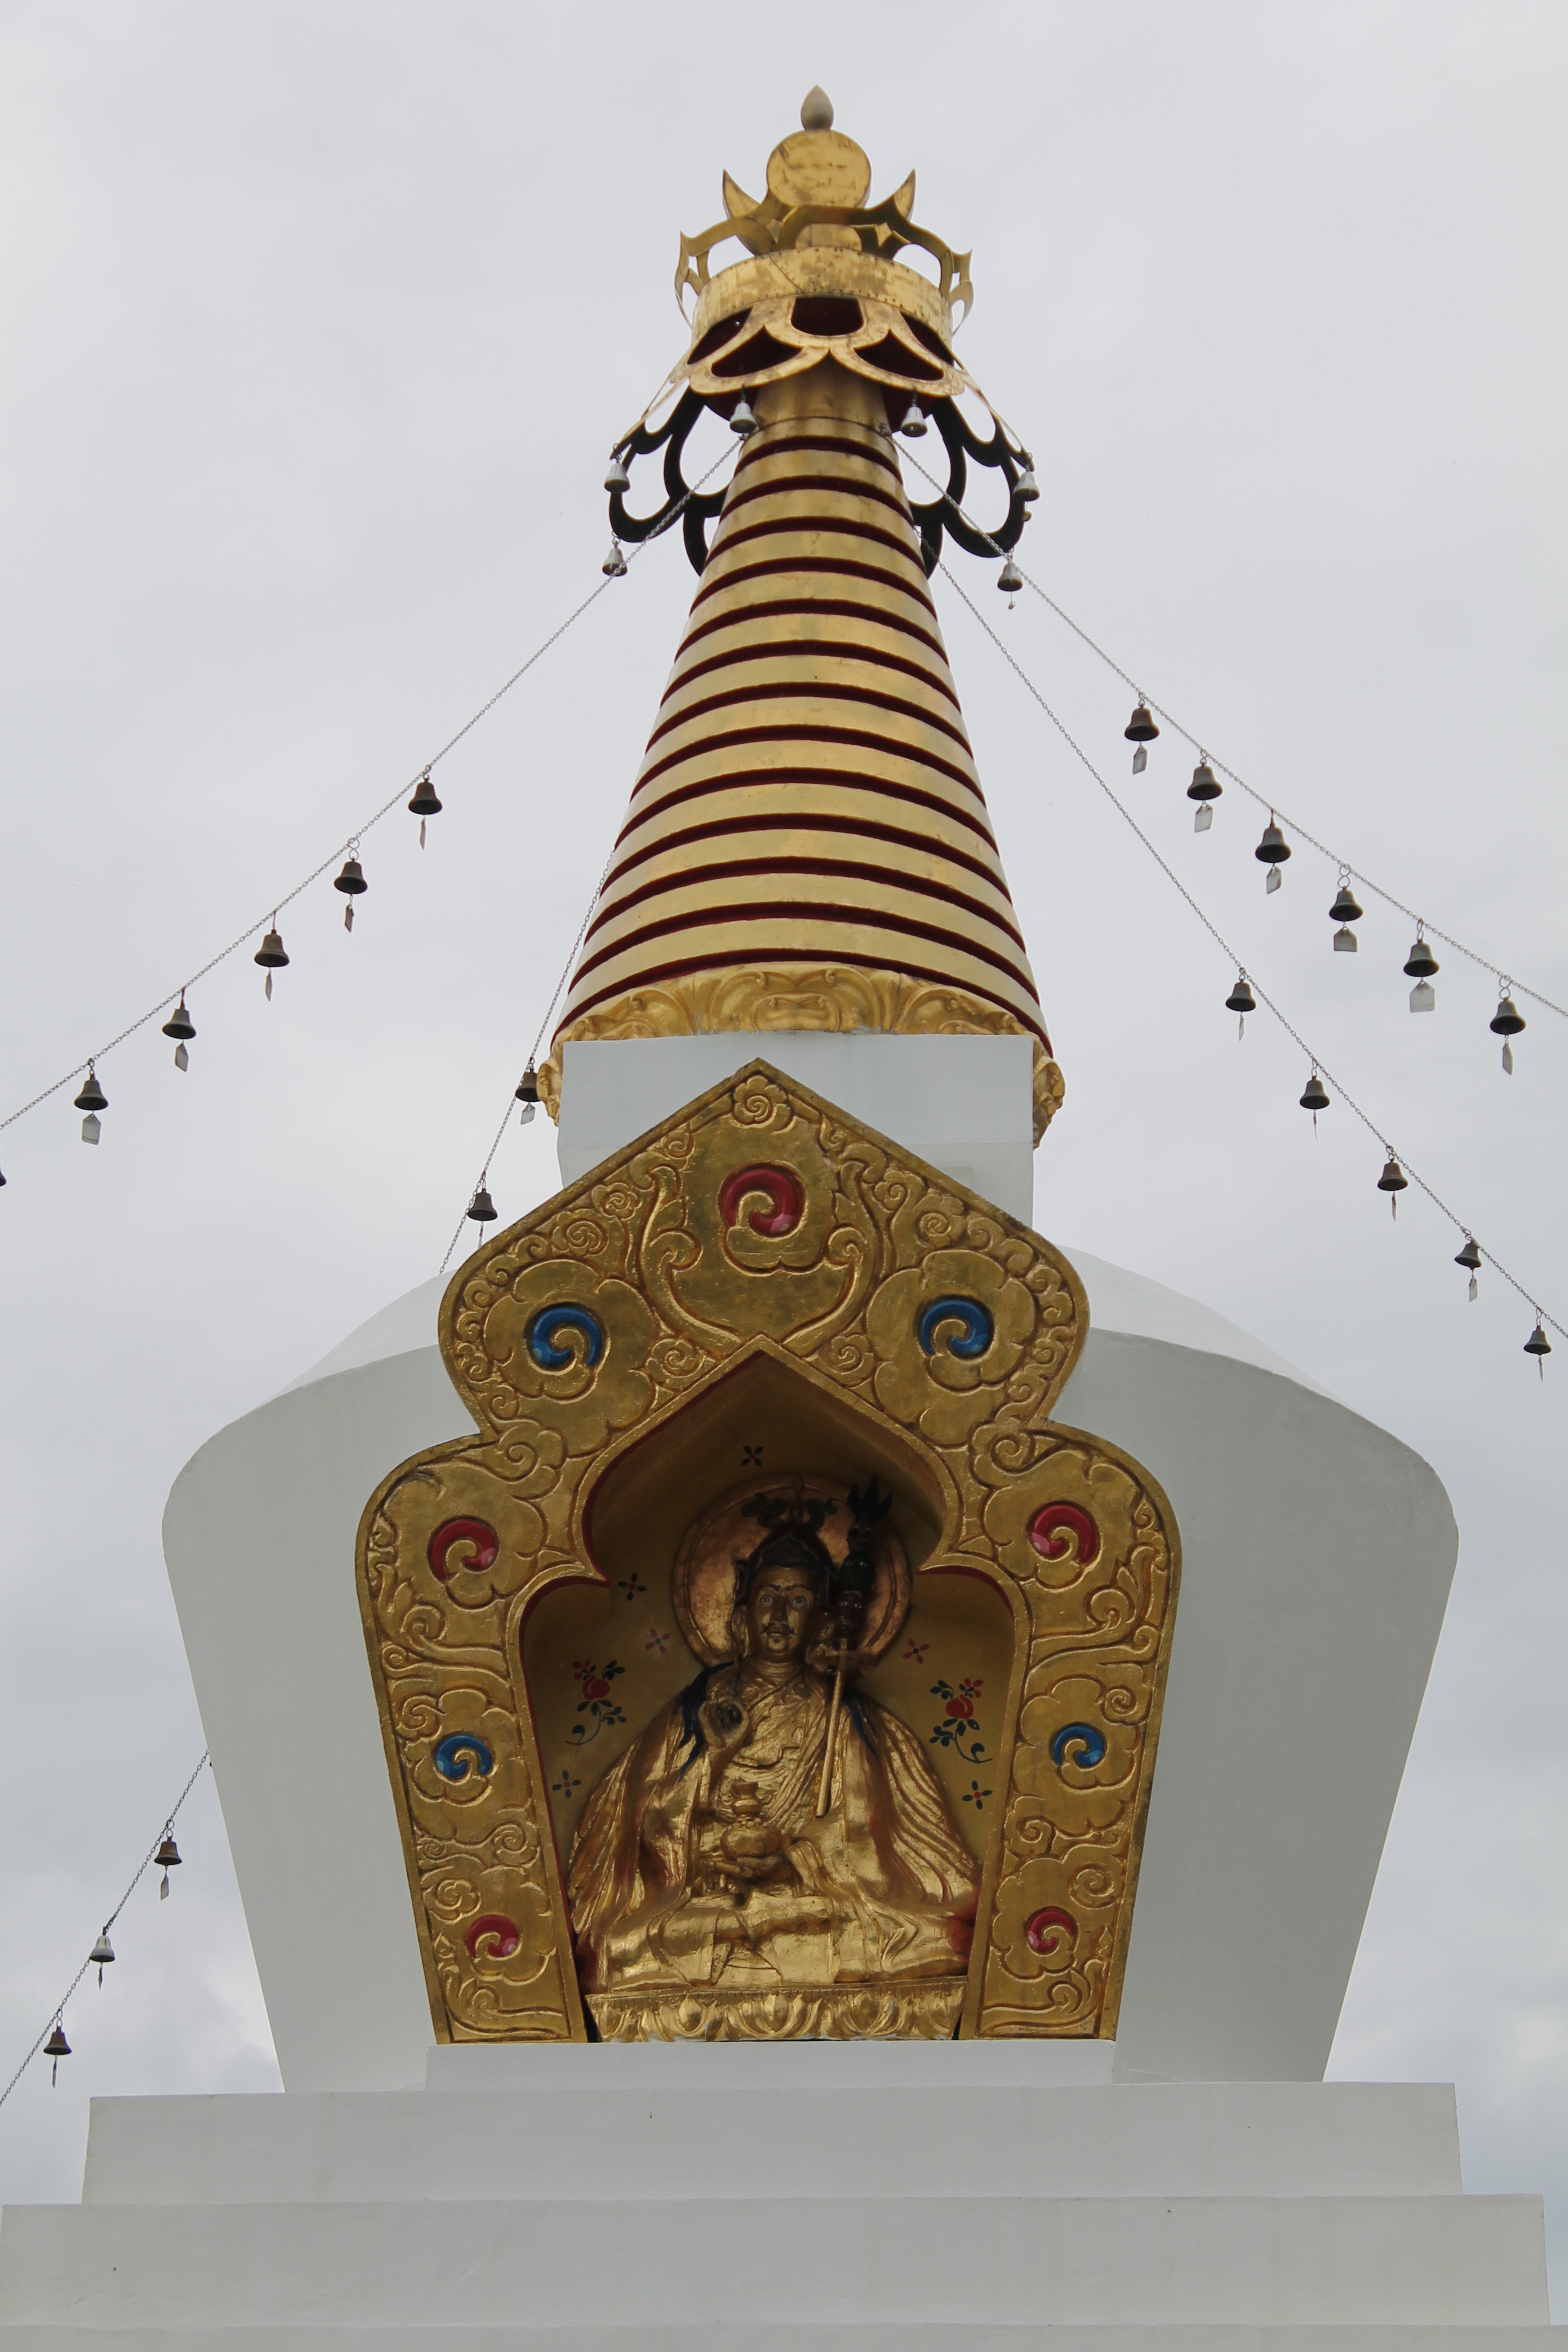
monument, statue, tower, buddhism, place of worship, sculpture, art, temple, buddha, hungary, carving, stupa, m travereb ly